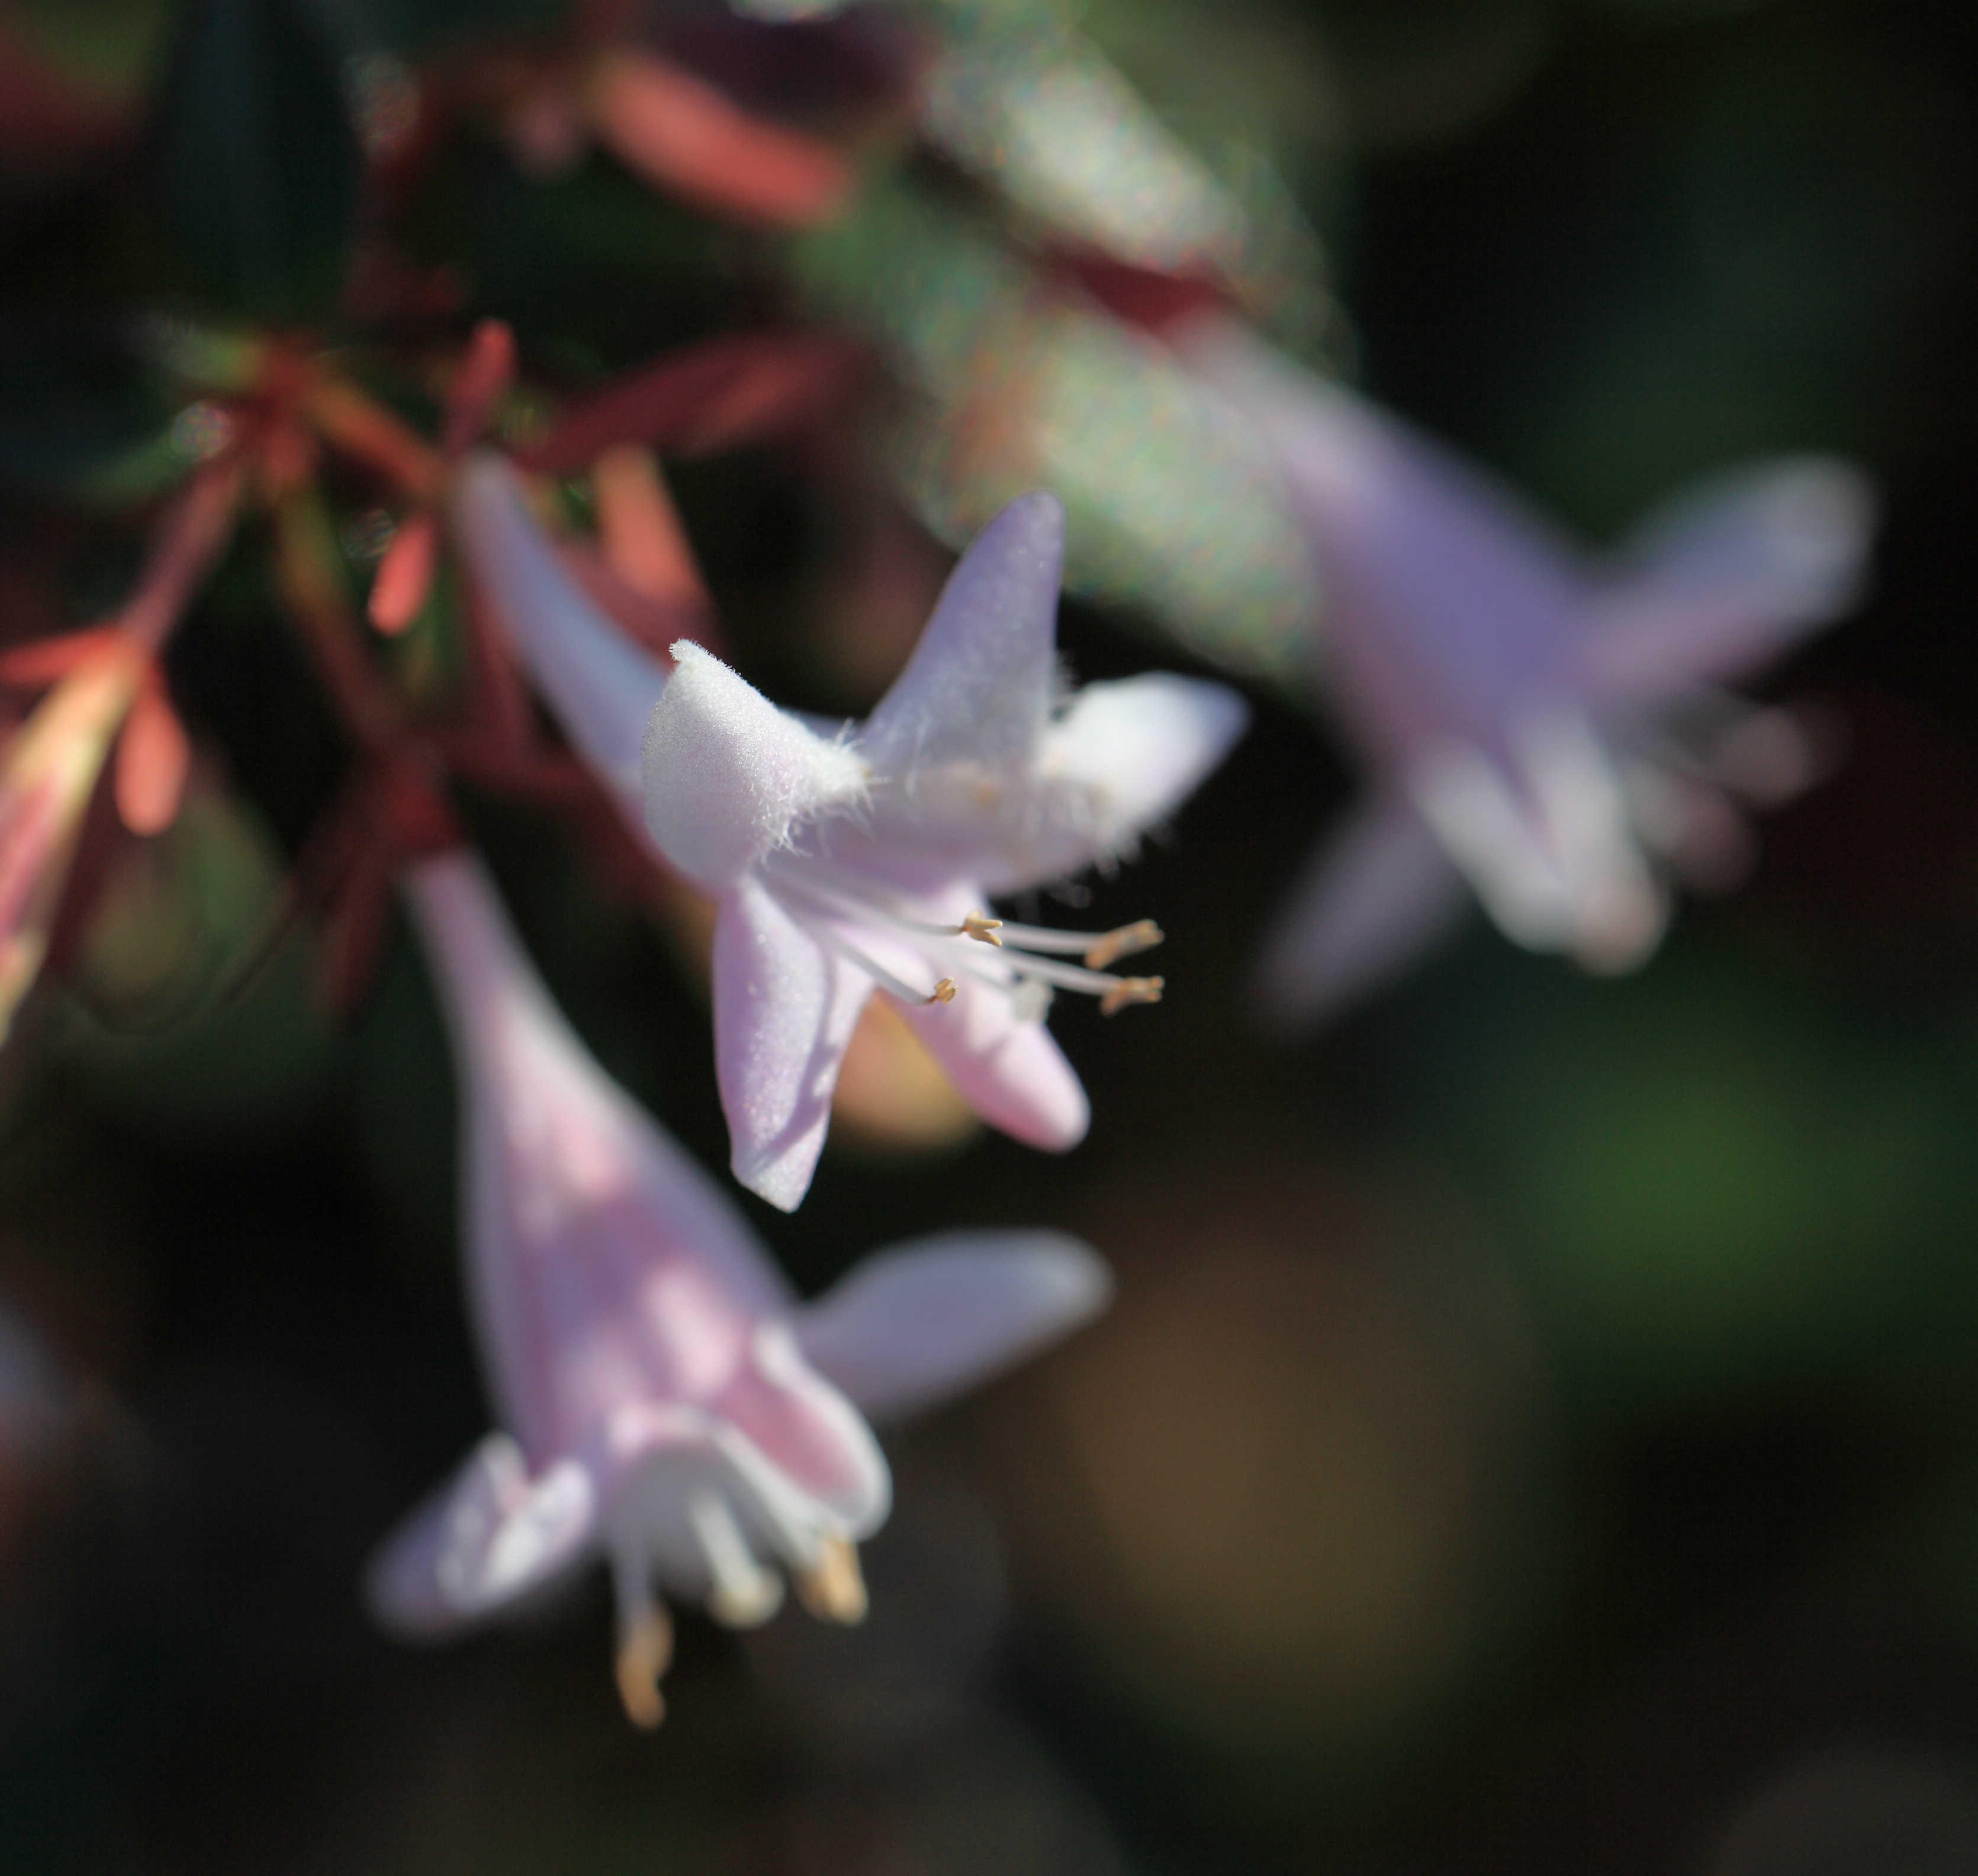
nature, blossom, plant, photography, leaf, flower, petal, high, botany, flora, wildflower, close up, cool image, shrub, 5d, hires, markii, hi, res, resolution, chiba, kashiwa, macro photography, flowering plant, land plant